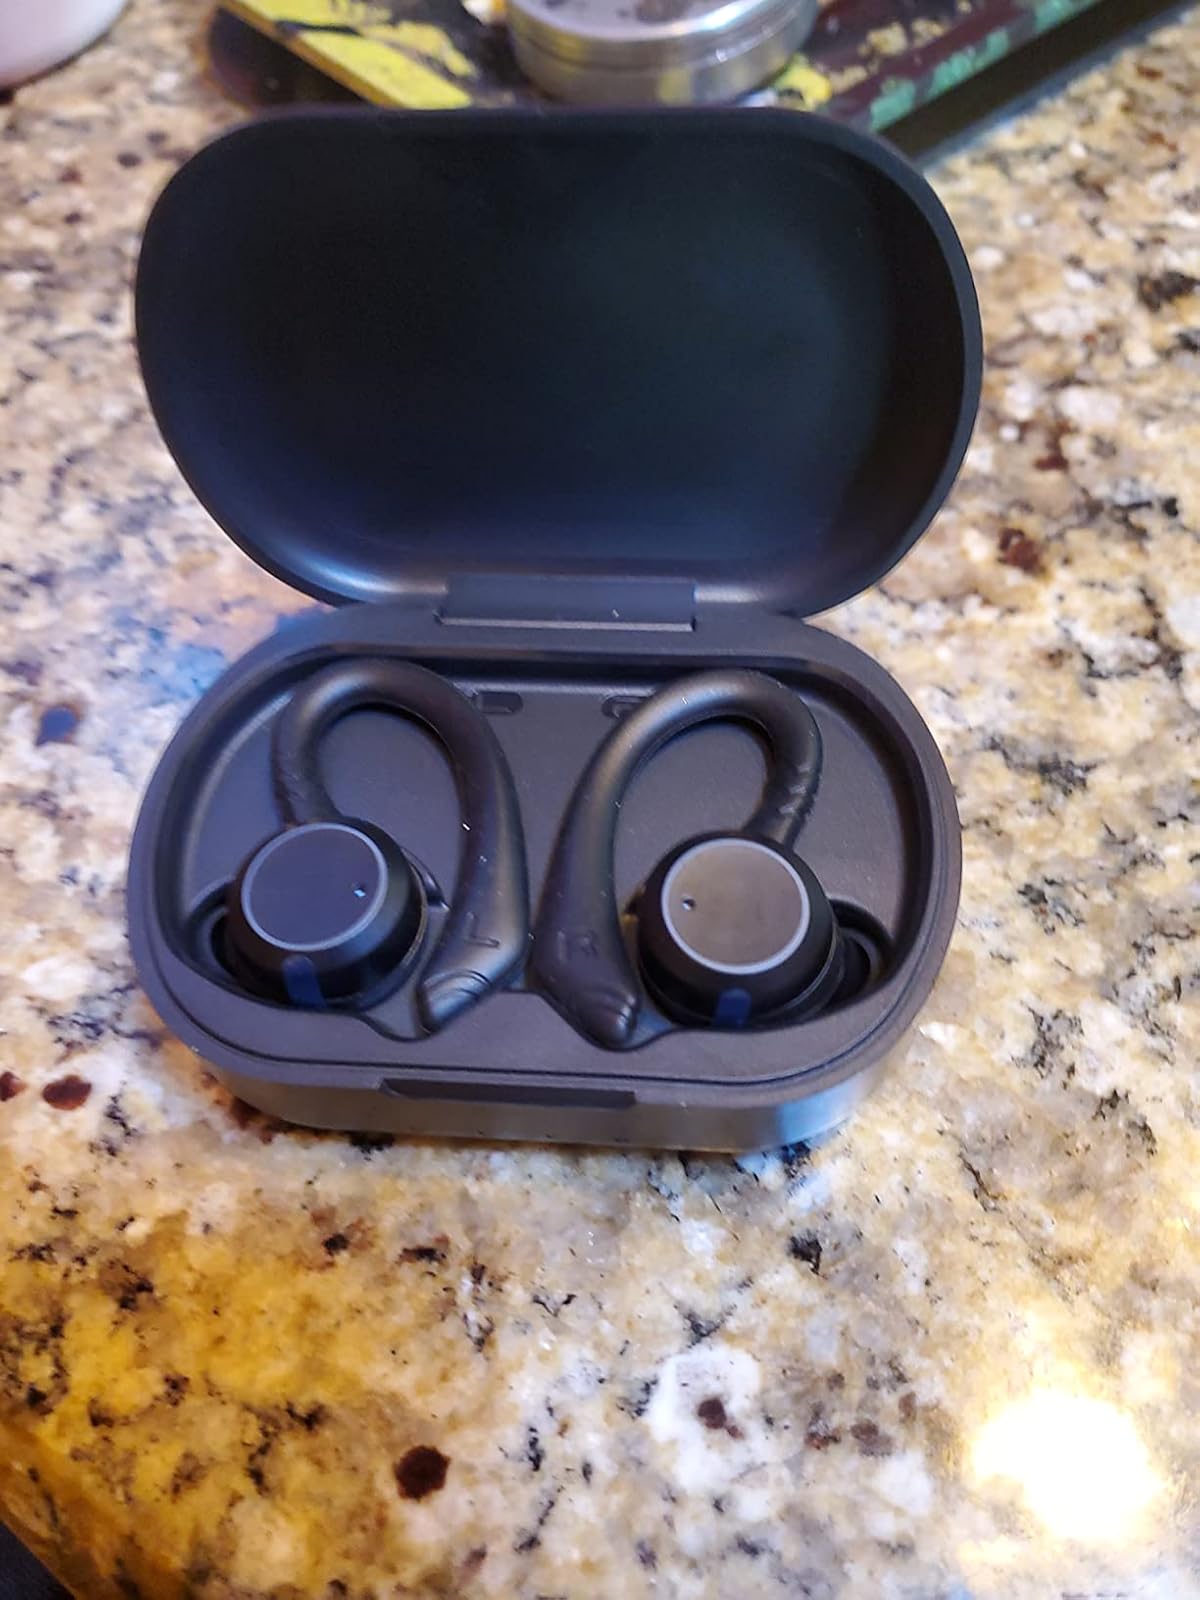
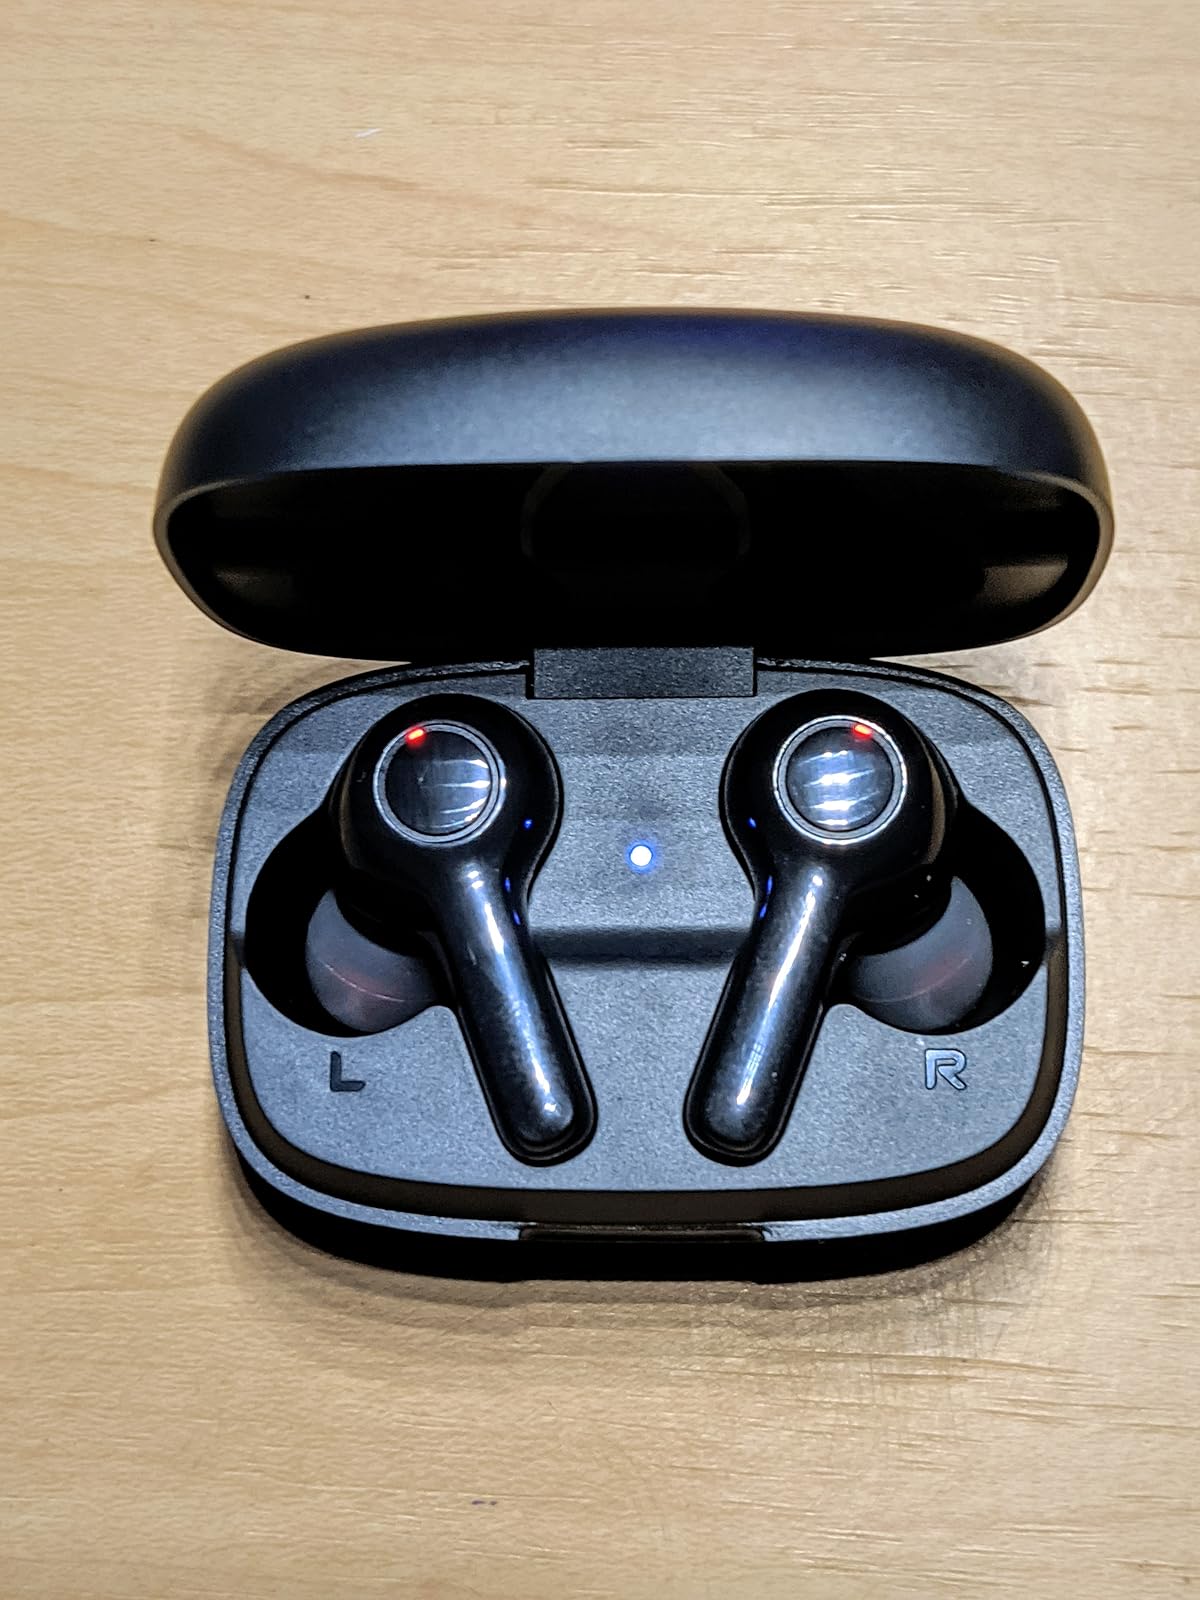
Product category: earbuds
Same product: no